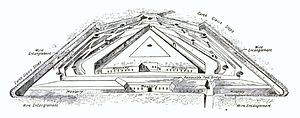
Belejringen af Antwerpen / Slaget / Tyske angreb
Det femkantede Brialmont fort, 1914
Belejringen af Antwerpen var et slag mellem tyske og Belgiske, britiske og franske arméer omkring den befæstede by Antwerpen under 1. verdenskrig. Tyske tropper belejrede en belgisk garnison af fæstningstropper, den belgiske feltarmé og den britiske Royal Naval Division i Antwerpen området efter den tyske invasion af Belgien i august 1914. Byen, som var omgivet af forter, der blev kaldt den nationale skanse, blev belejret i syd og øst af tyske styrker. De belgiske styrker i Antwerpen gennemførte tre udfald i slutningen af september og begyndelsen af oktober, hvilket forstyrrede tyske planer om at sende tropper til frankrig, hvor der var brug for forstærkninger til at imødegå de franske arméer og det British Expeditionary Force.